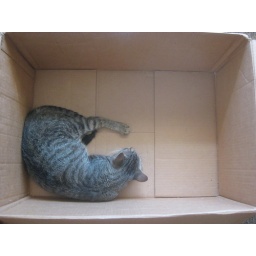
cat in a box